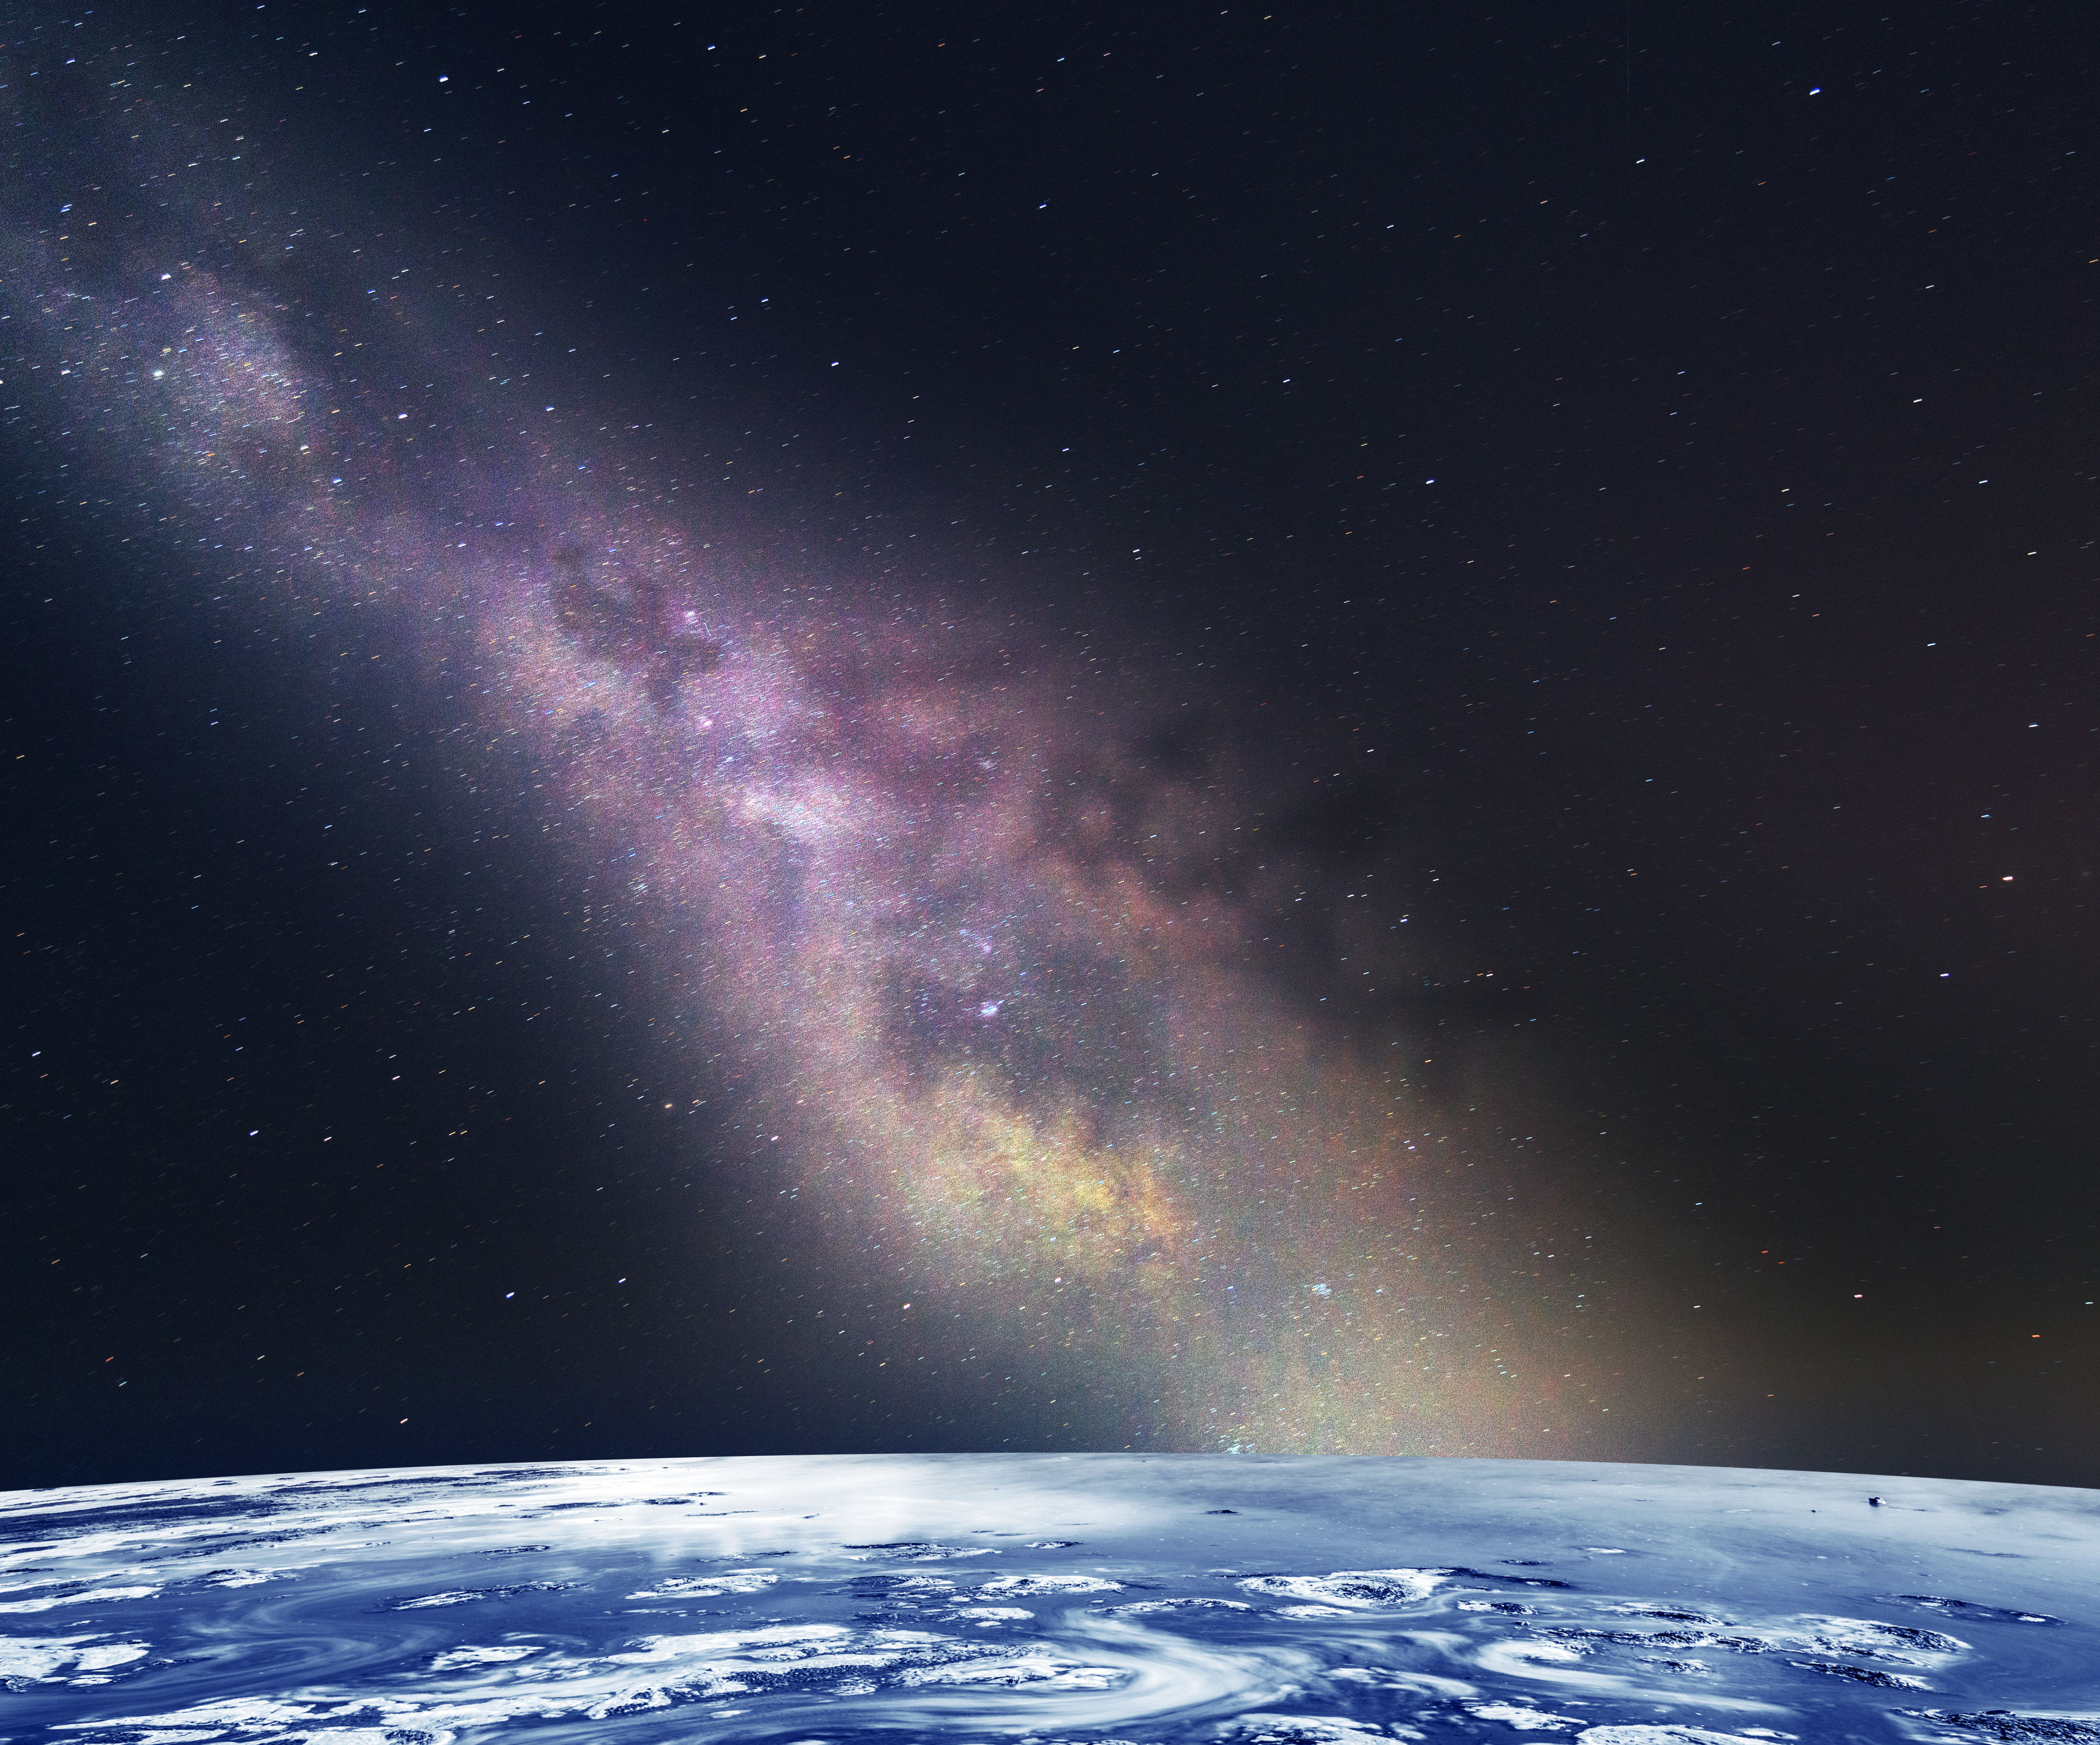
sea, water, sky, night, star, atmosphere, panorama, reflection, space, seascape, port, galaxy, outer space, nightphotography, cool image, astronomy, stars, milkyway, 14mm, samyang, longexposure, nightscape, toiles, waterscape, i, galaxie, portlanouvelle, voielactee, astronomical object